Megan Woods

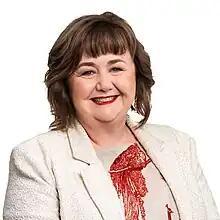
Woods in 2023

Megan Cherie Woods (born 4 November 1973) is a New Zealand Labour Party politician who served as a Cabinet Minister in the Sixth Labour Government and has served as Member of Parliament for Wigram since 2011.